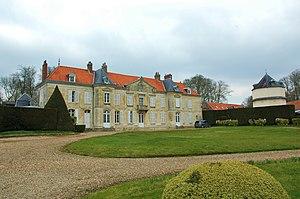
Cet article recense les monuments historiques de la Somme, en France.
Belloy-sur-Somme est une commune française située dans le département de la Somme en région Hauts-de-France.
Cet article recense de manière non exhaustive les châteaux, maisons fortes, mottes castrales, situés dans le département français de la Somme. Il est fait état des inscriptions et classements au titre des monuments historiques.